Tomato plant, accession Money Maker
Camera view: bottom (45 deg); turntable rotation: 300 degrees
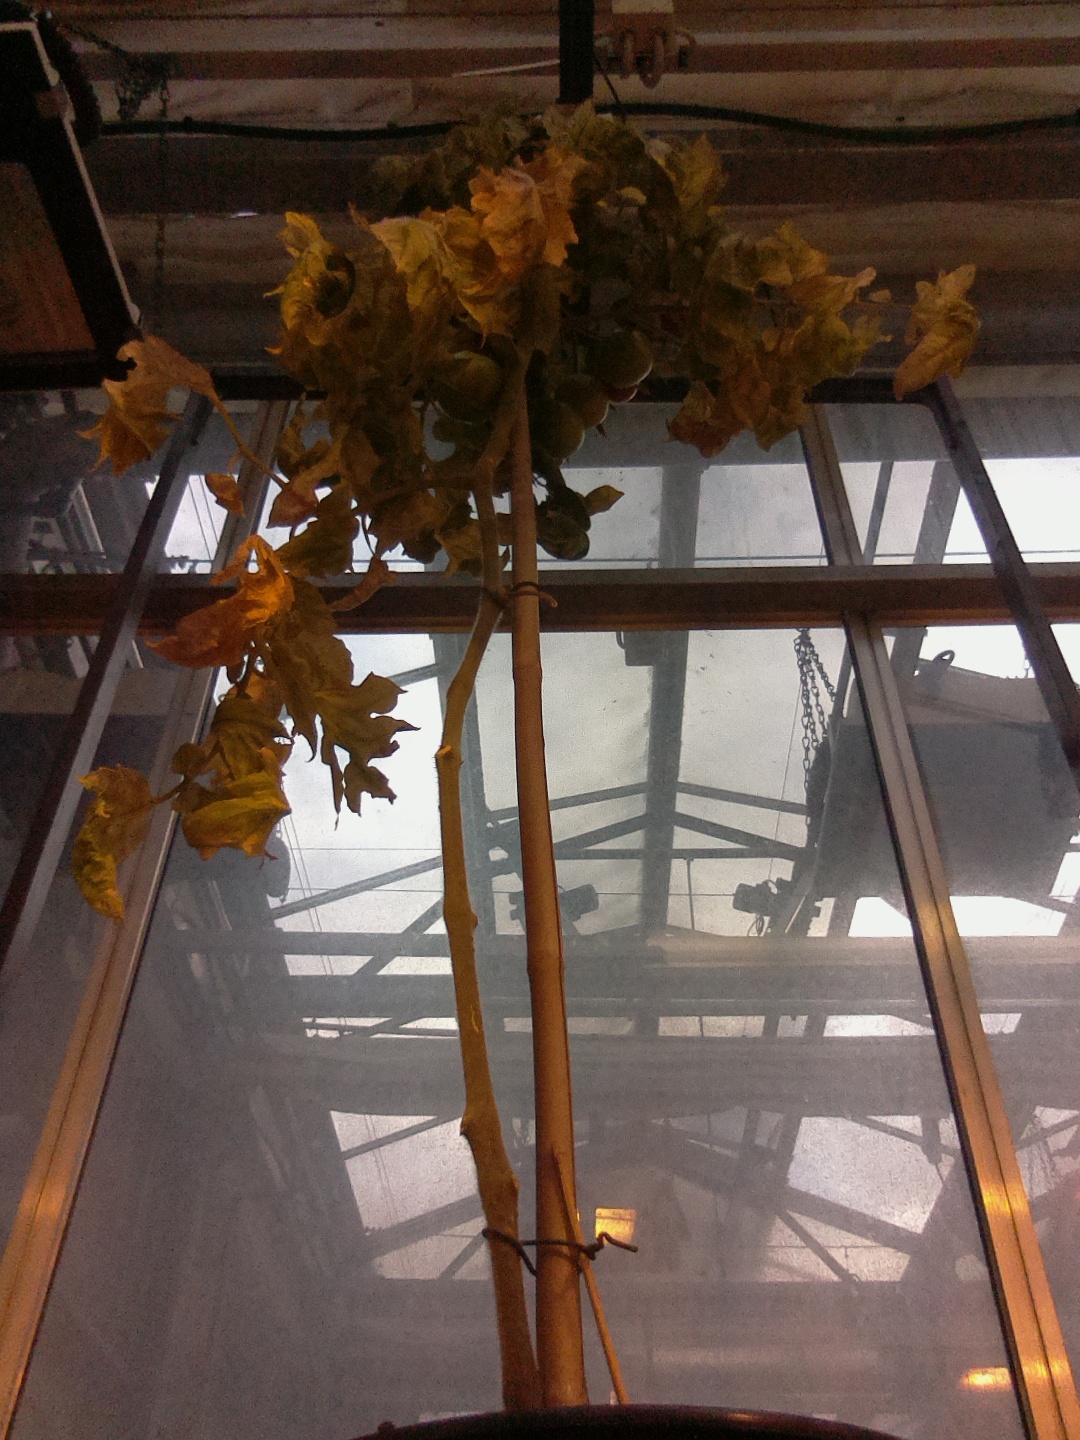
BBCH growth stage 83: 30%-40% of fruits show typical fully ripe color